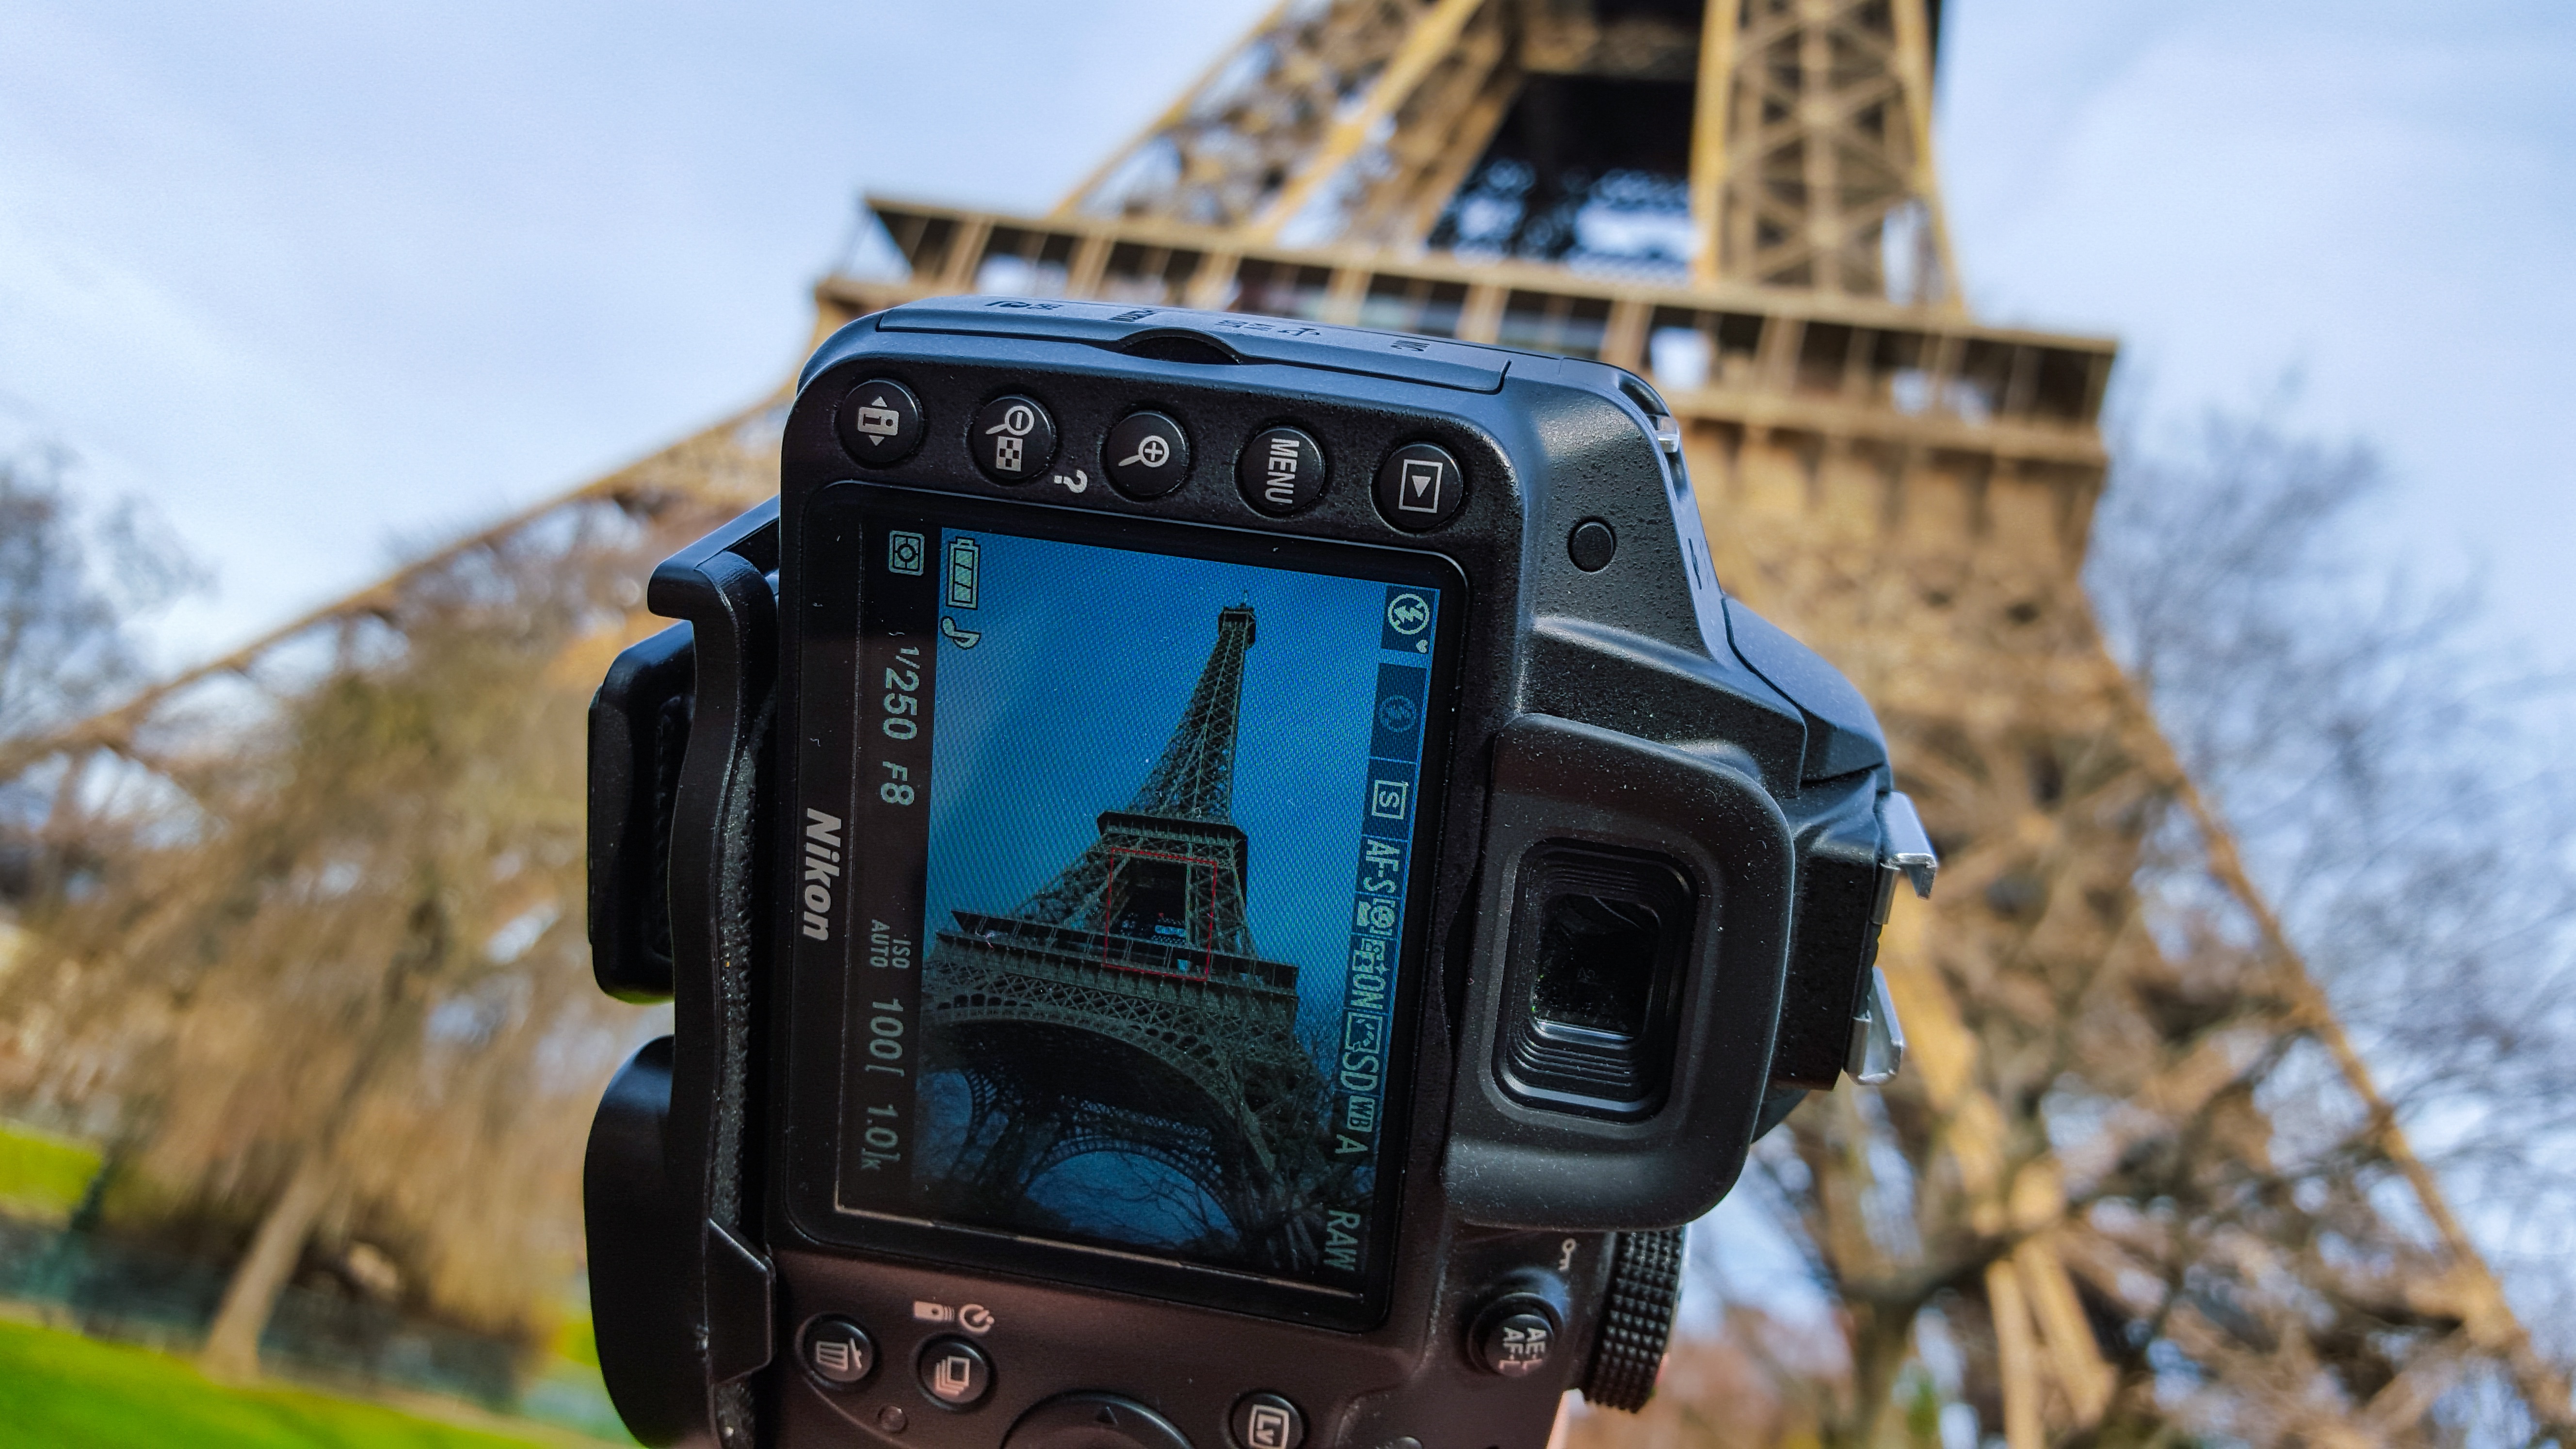
camera, photography, vehicle, blue, reflex camera, digital camera, digital slr, single lens reflex camera, cameras optics